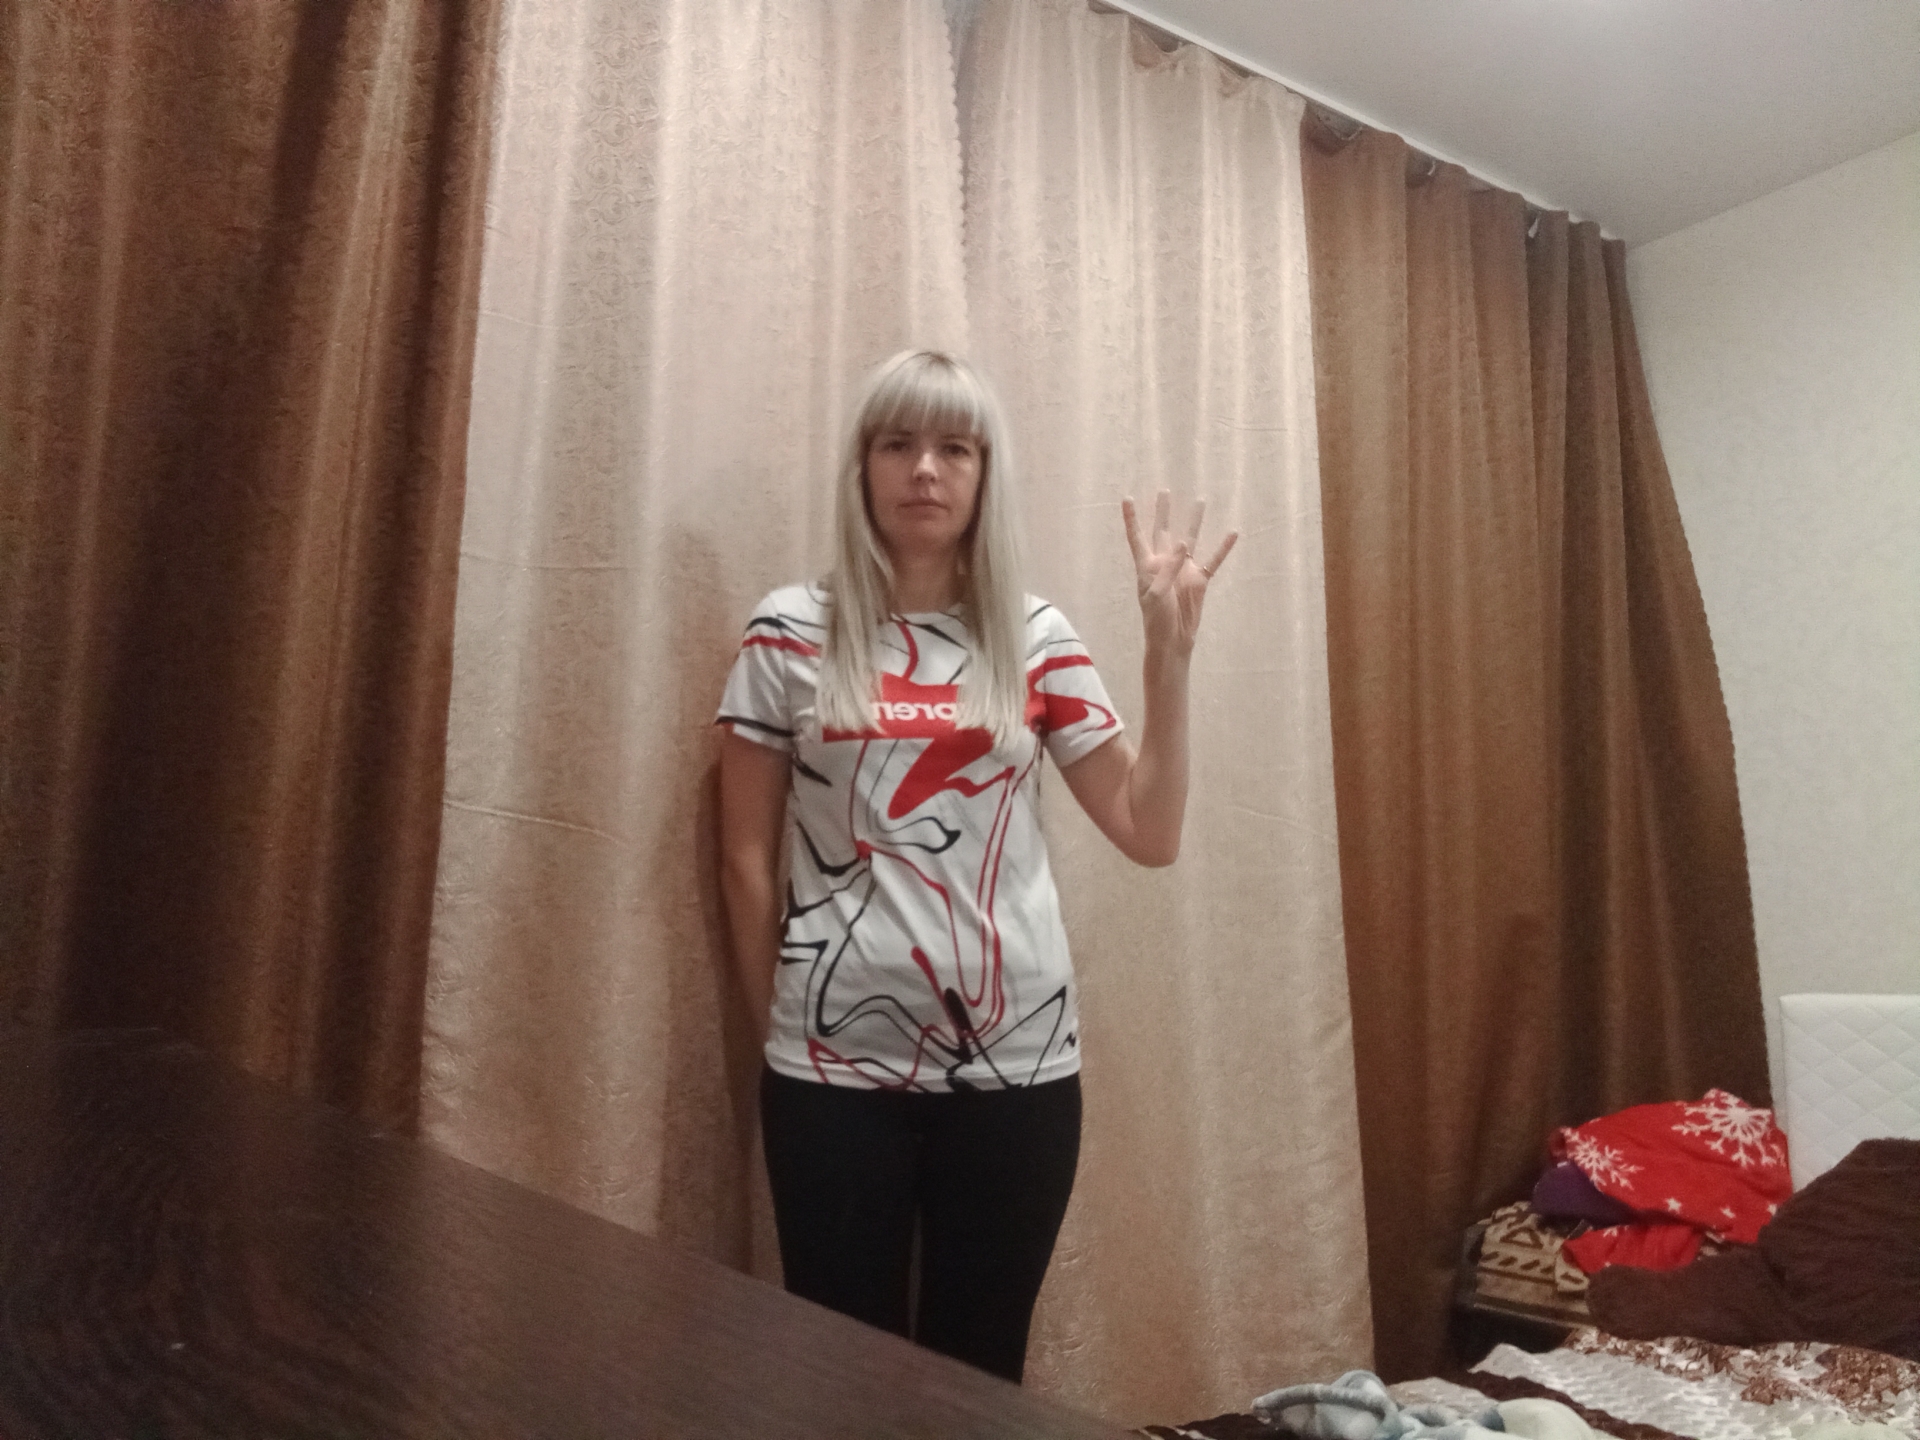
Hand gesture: four